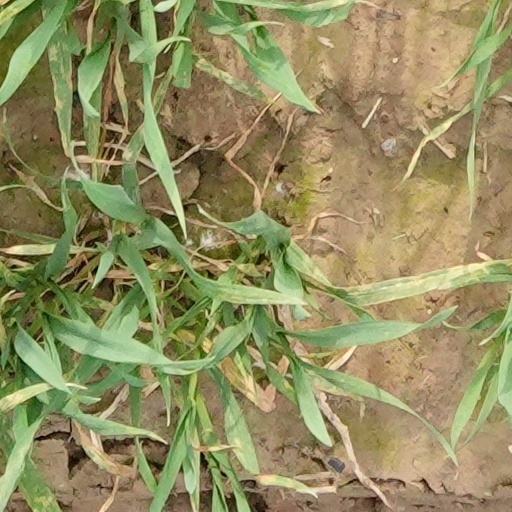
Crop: wheat